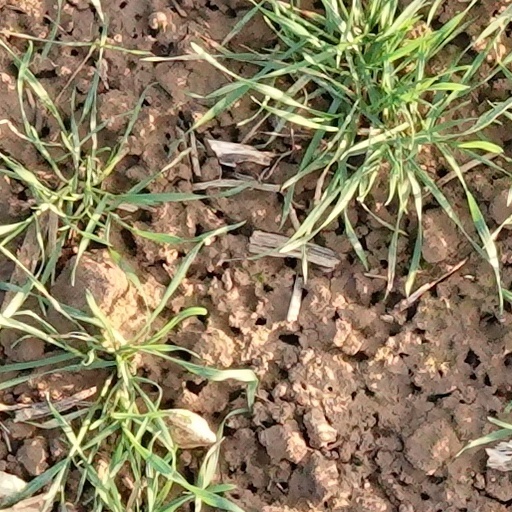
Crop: wheat